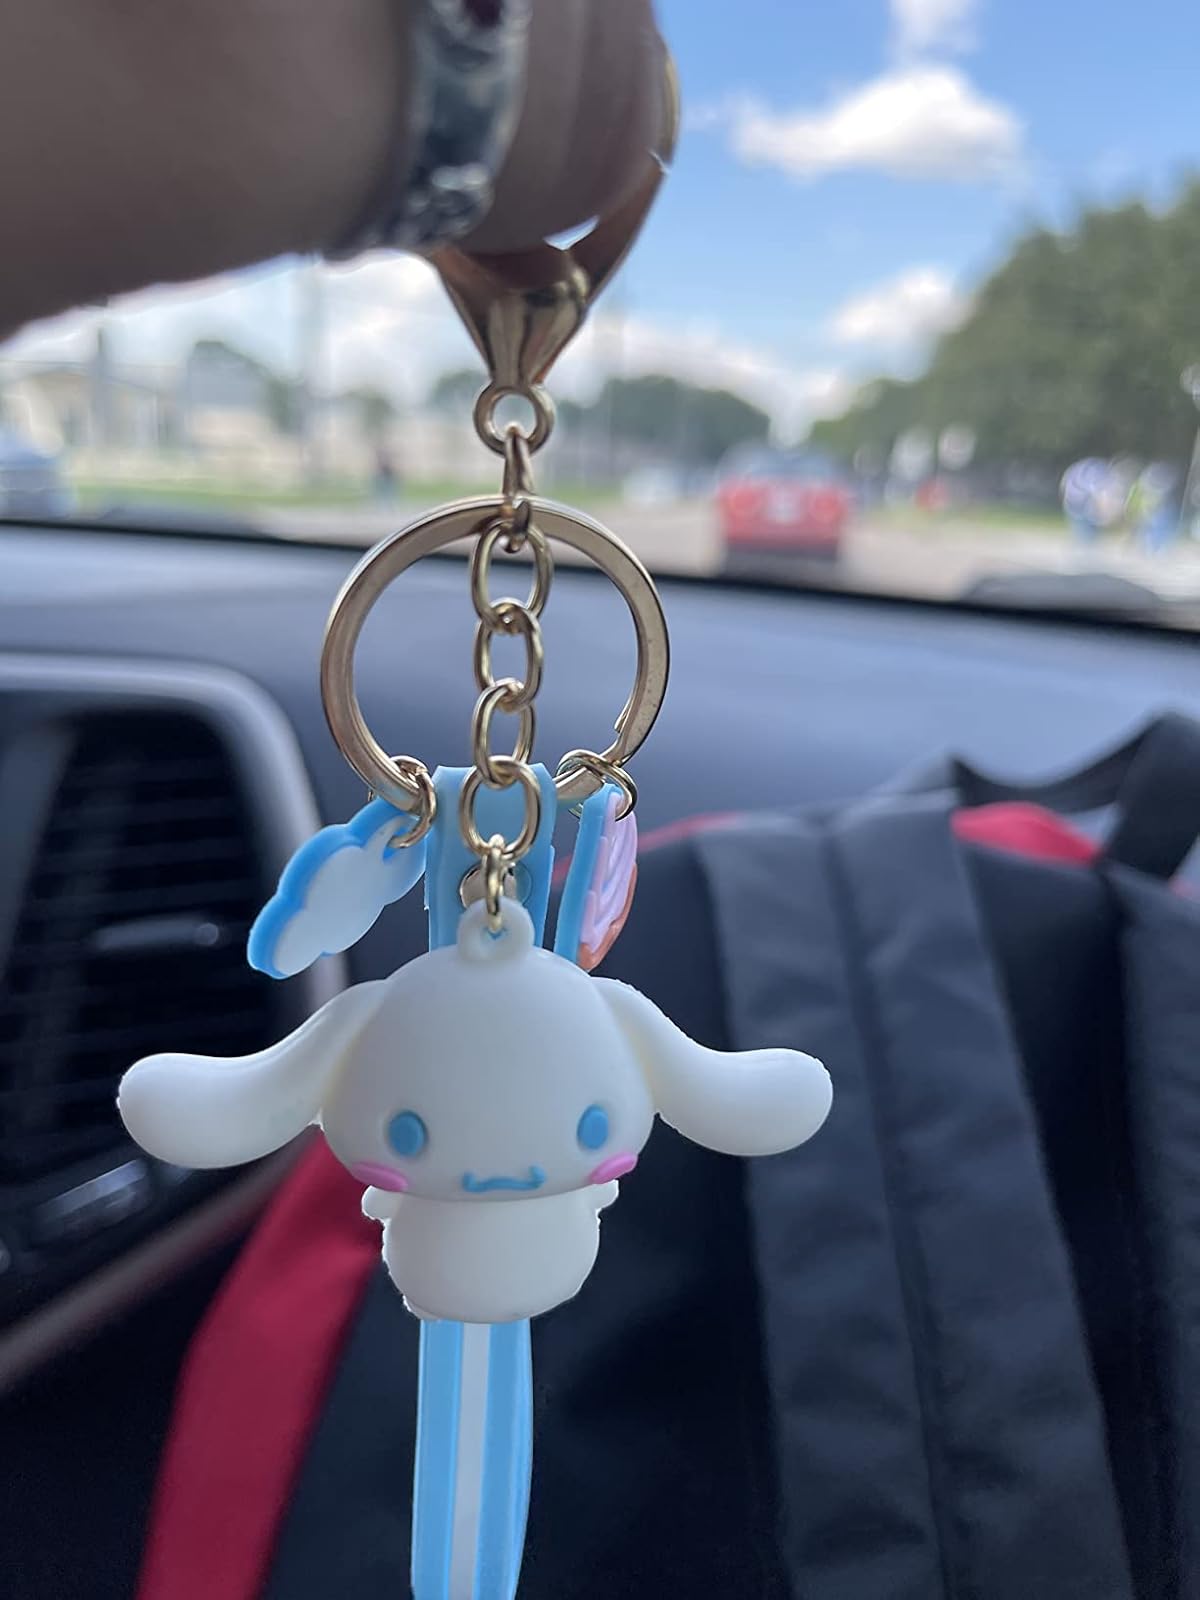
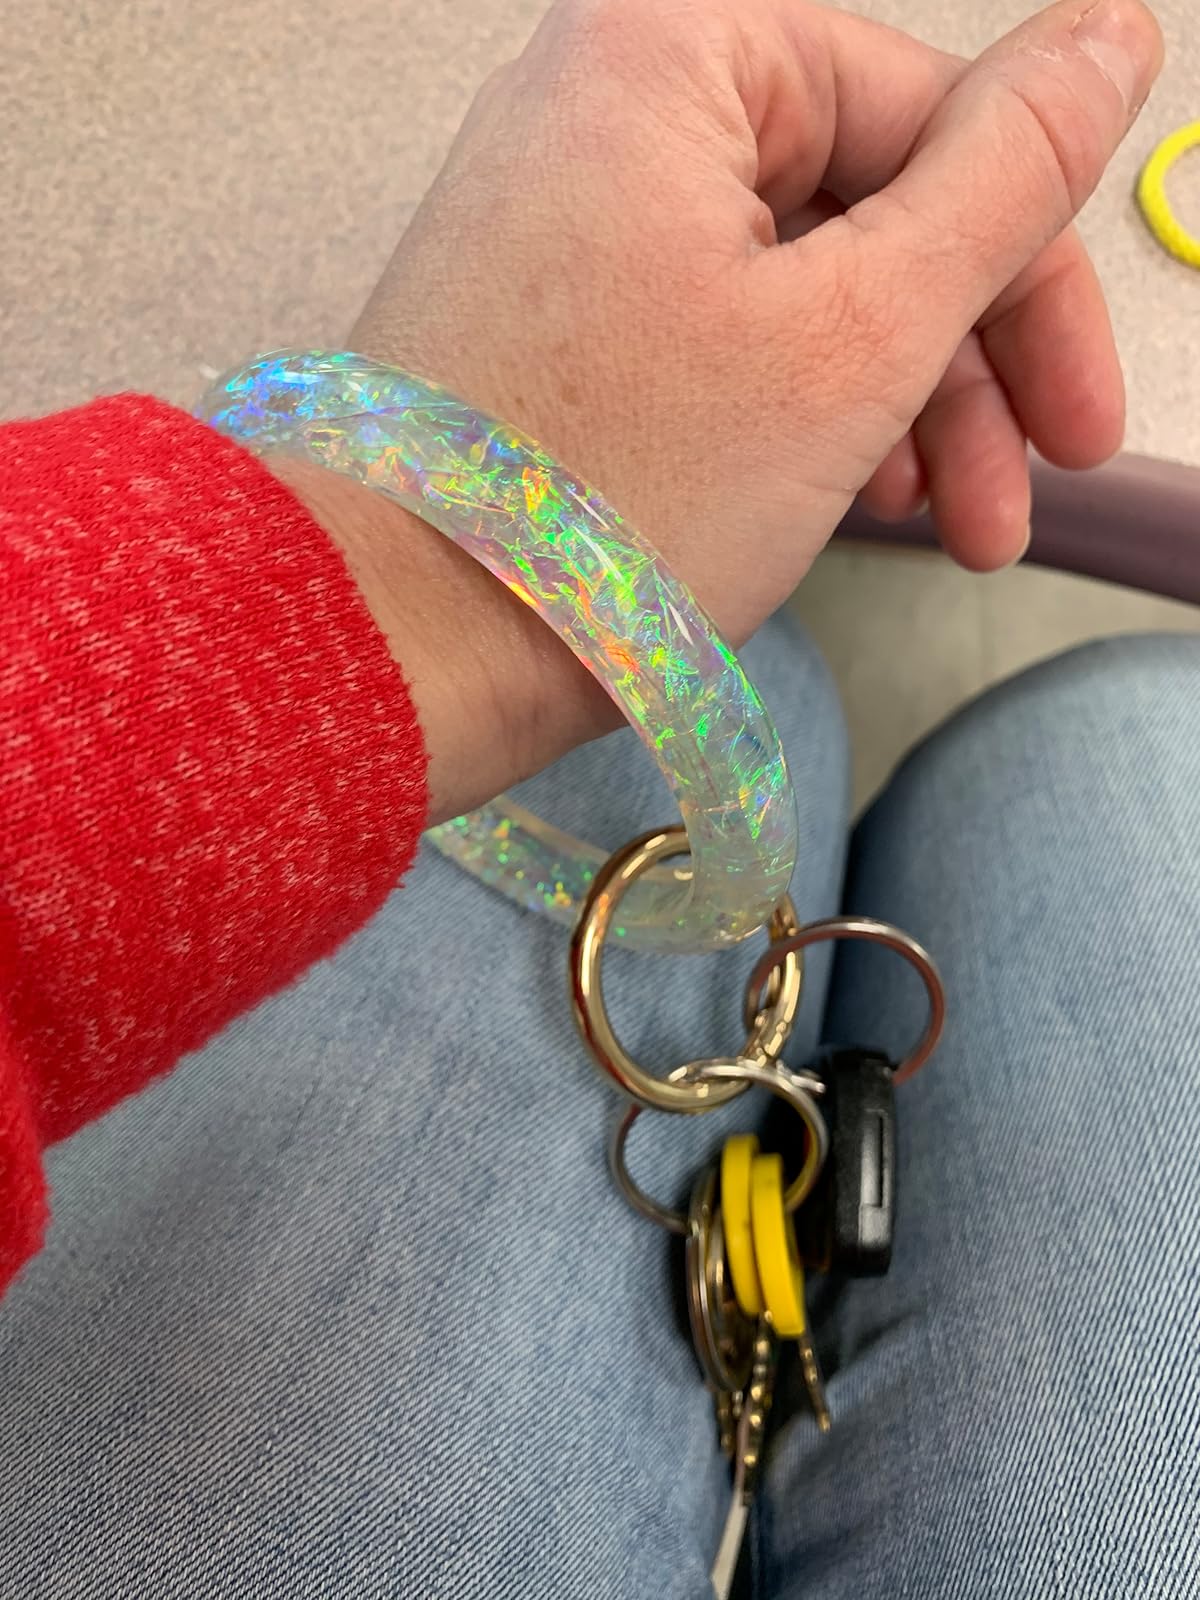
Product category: accessories_keychain
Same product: no